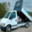
Label: truck